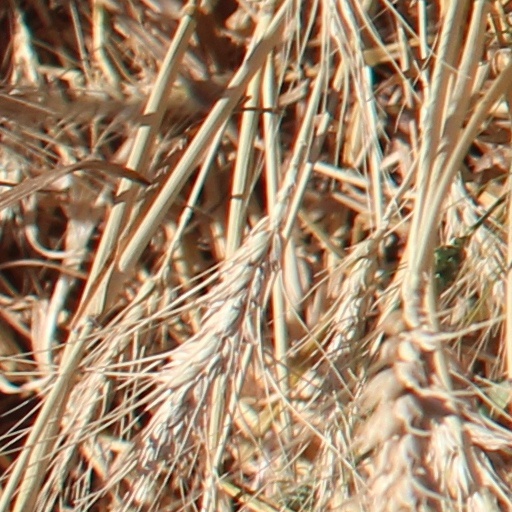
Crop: wheat